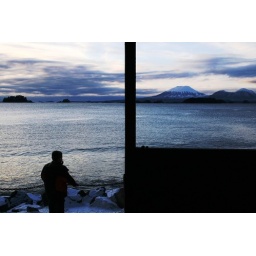
Shelter house along Halibut Point road in Sitka